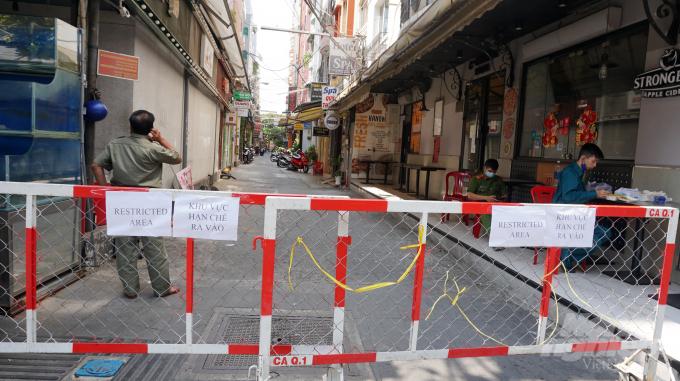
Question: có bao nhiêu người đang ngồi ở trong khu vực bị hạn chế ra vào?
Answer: có hai người